Hywel Bennett

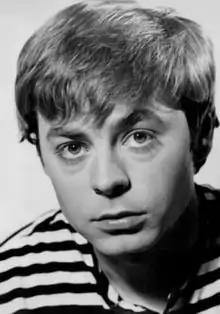
Bennett in 1966

Hywel Thomas Bennett (8 April 1944 – 24 July 2017) was a Welsh film and television actor. He had a lead role in "The Family Way" (1966) and played the titular "thinking man's layabout" James Shelley in the television sitcom "Shelley" (1979–1992).